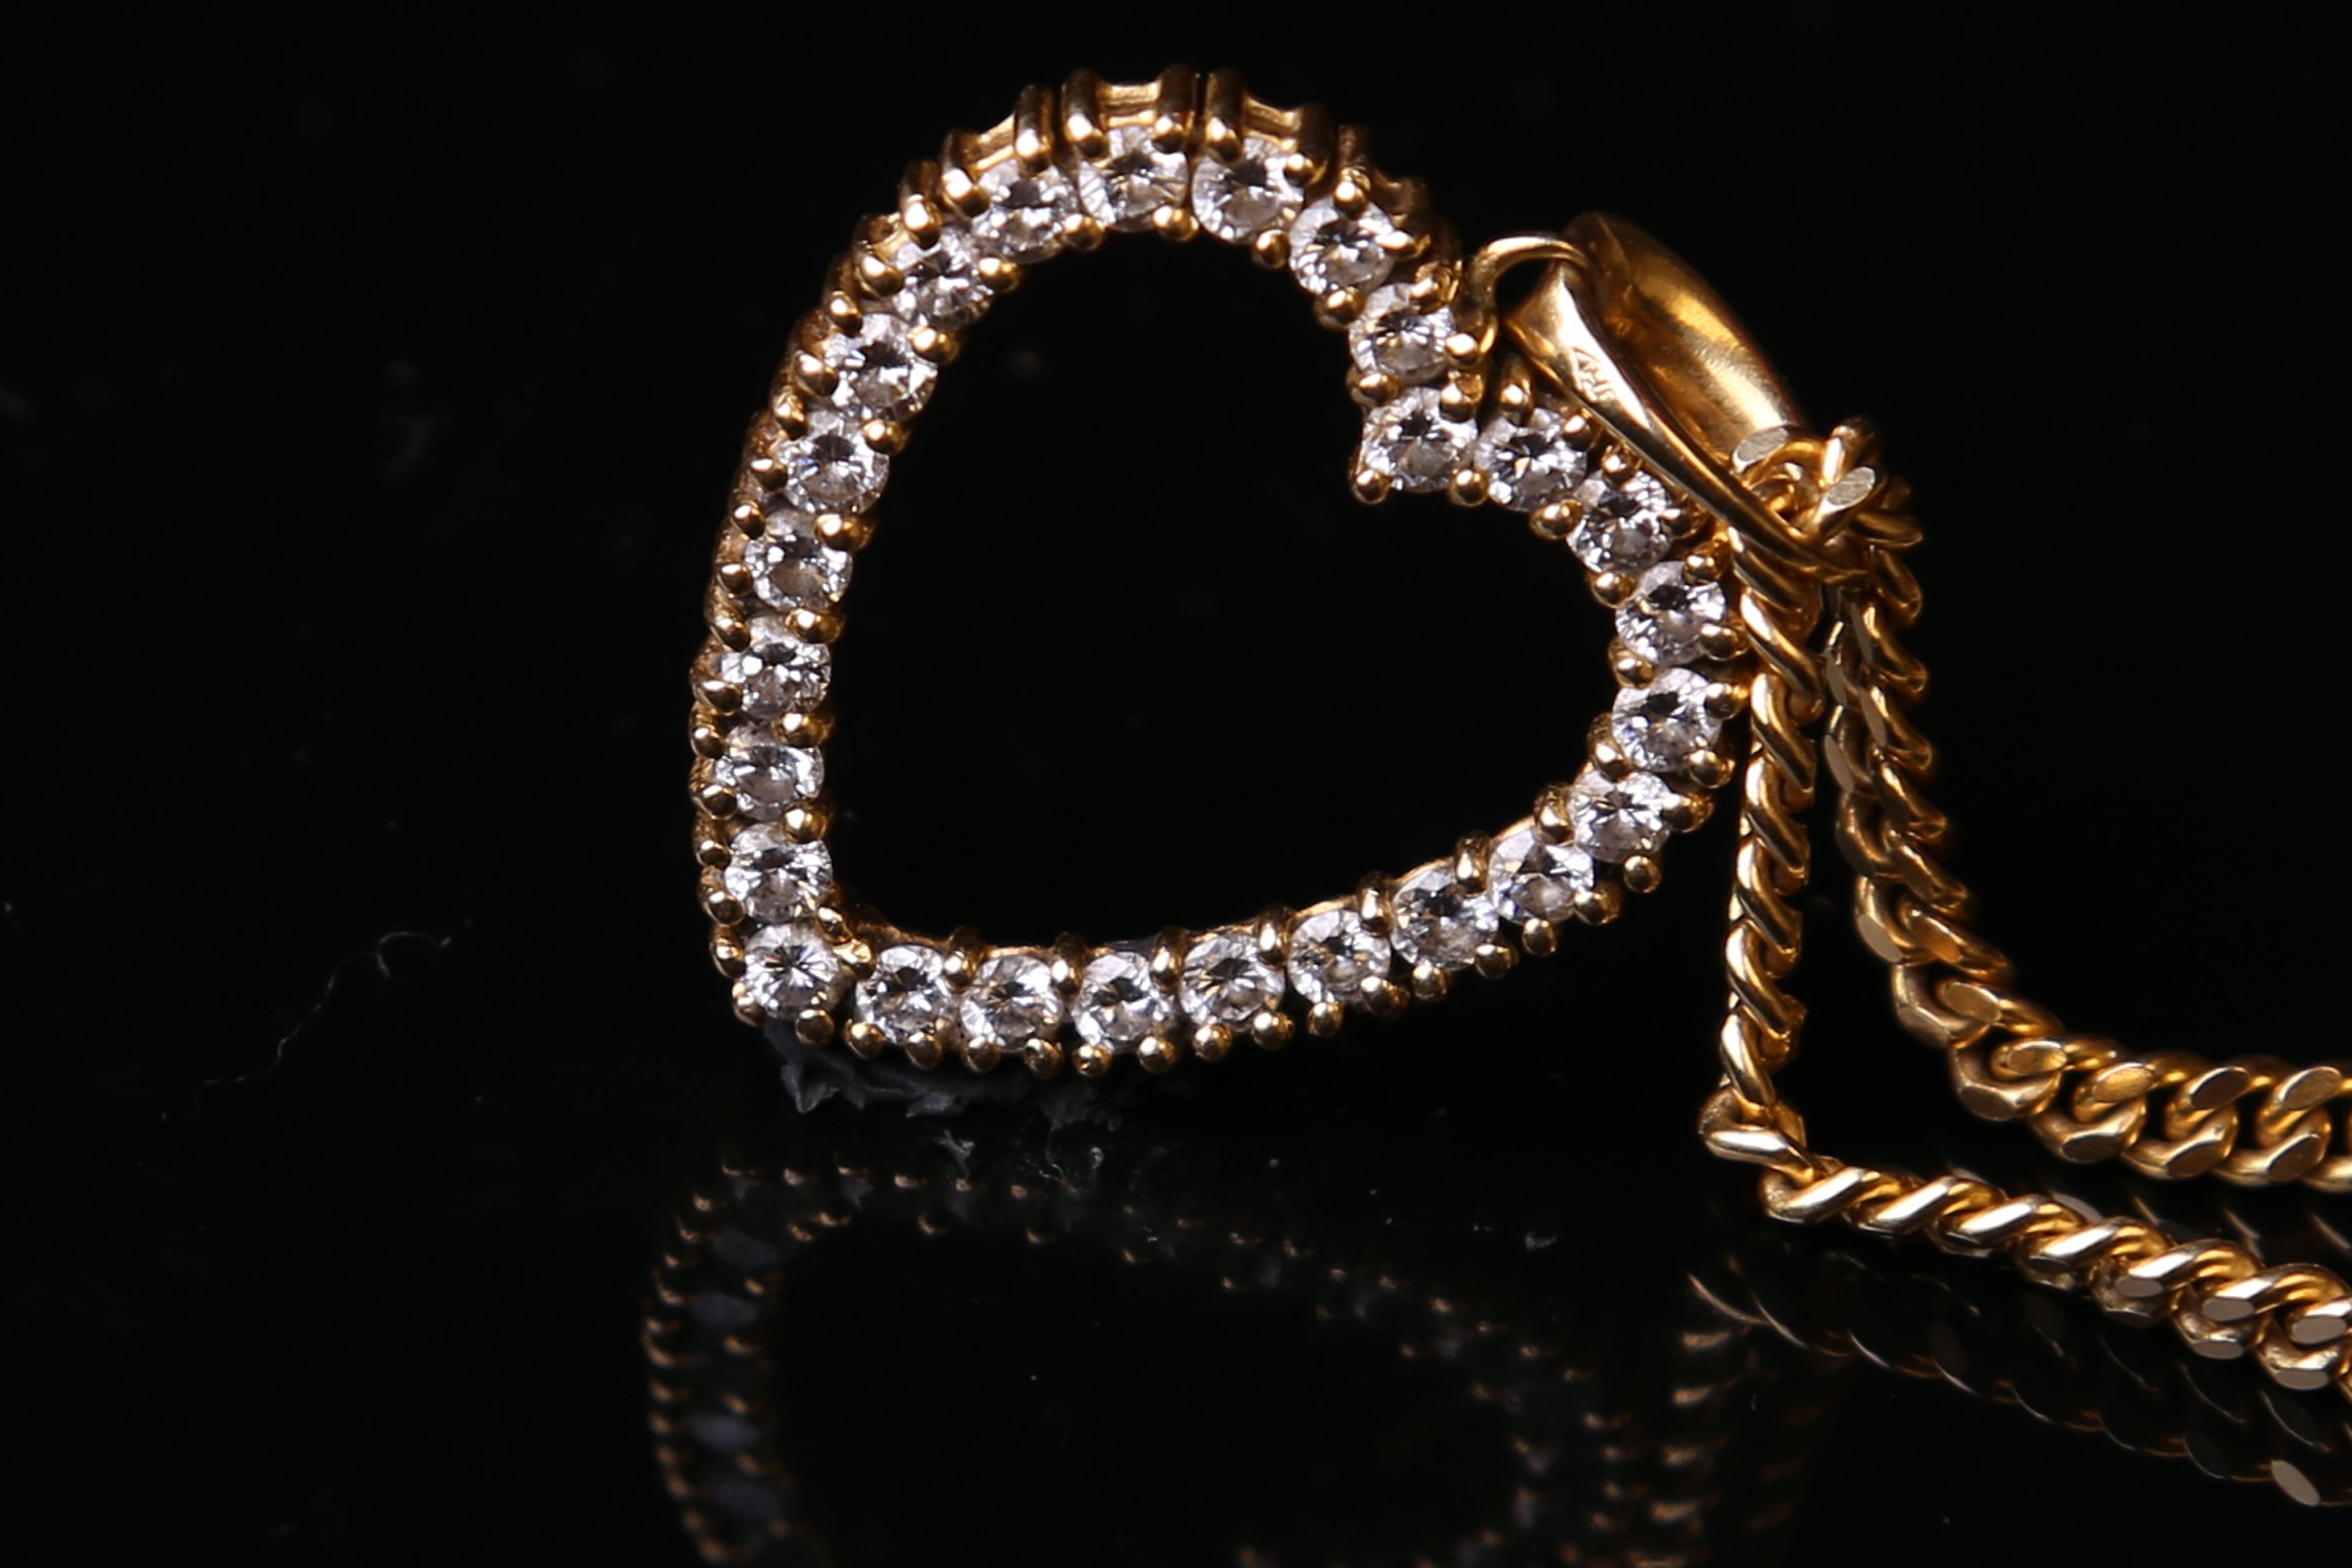
jewellery, fashion accessory, chain, diamond, ring, circle, gold, metal